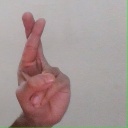
अक्षर: र